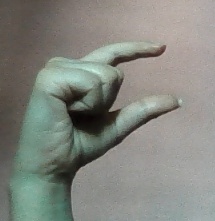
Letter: dal